Black Horse Canyon

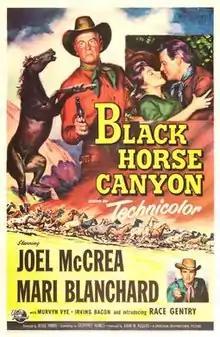
Theatrical release poster

Black Horse Canyon is a 1954 American Western film directed by Jesse Hibbs and written by Daniel Mainwaring and David Lang. It is based on the 1950 novel "The Wild Horse" by Les Savage Jr.. The film stars Joel McCrea, Mari Blanchard, Race Gentry, Murvyn Vye, Irving Bacon and John Pickard. The film was released in June 1954, by Universal Pictures.